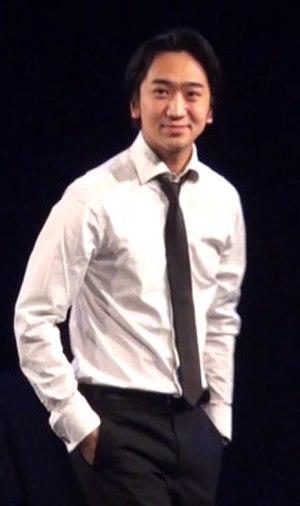
Tanrō Ishida, né le 29 octobre 1987, est un acteur japonais installé à Londres en Grande-Bretagne.